List of international goals scored by Alfredo Di Stéfano

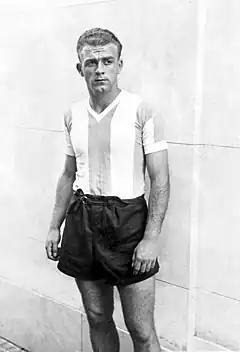
Alfredo Di Stéfano

Alfredo Di Stéfano was an Argentine-born professional footballer who played for both Argentina and Spain between 1947 and 1961, and scored 29 international goals during that time. He played as a deep-lying forward, and is considered one of the best players of all time. Di Stéfano was one of the first footballers to control matches by roaming the pitch, unusual in an era when most players did not stray from their set position. He was twice awarded the Ballon d'Or as European football's player of the year; in 1957 and 1959.